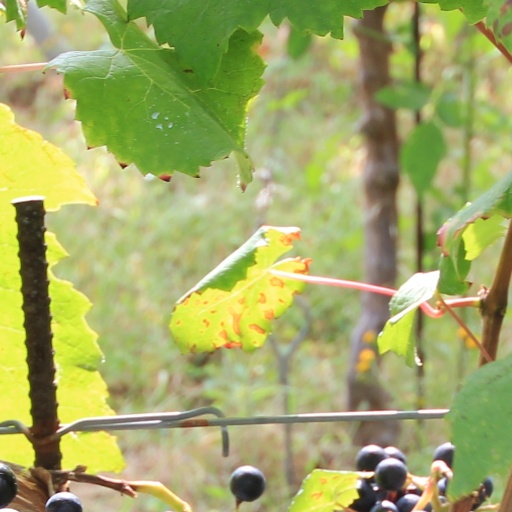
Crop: grape